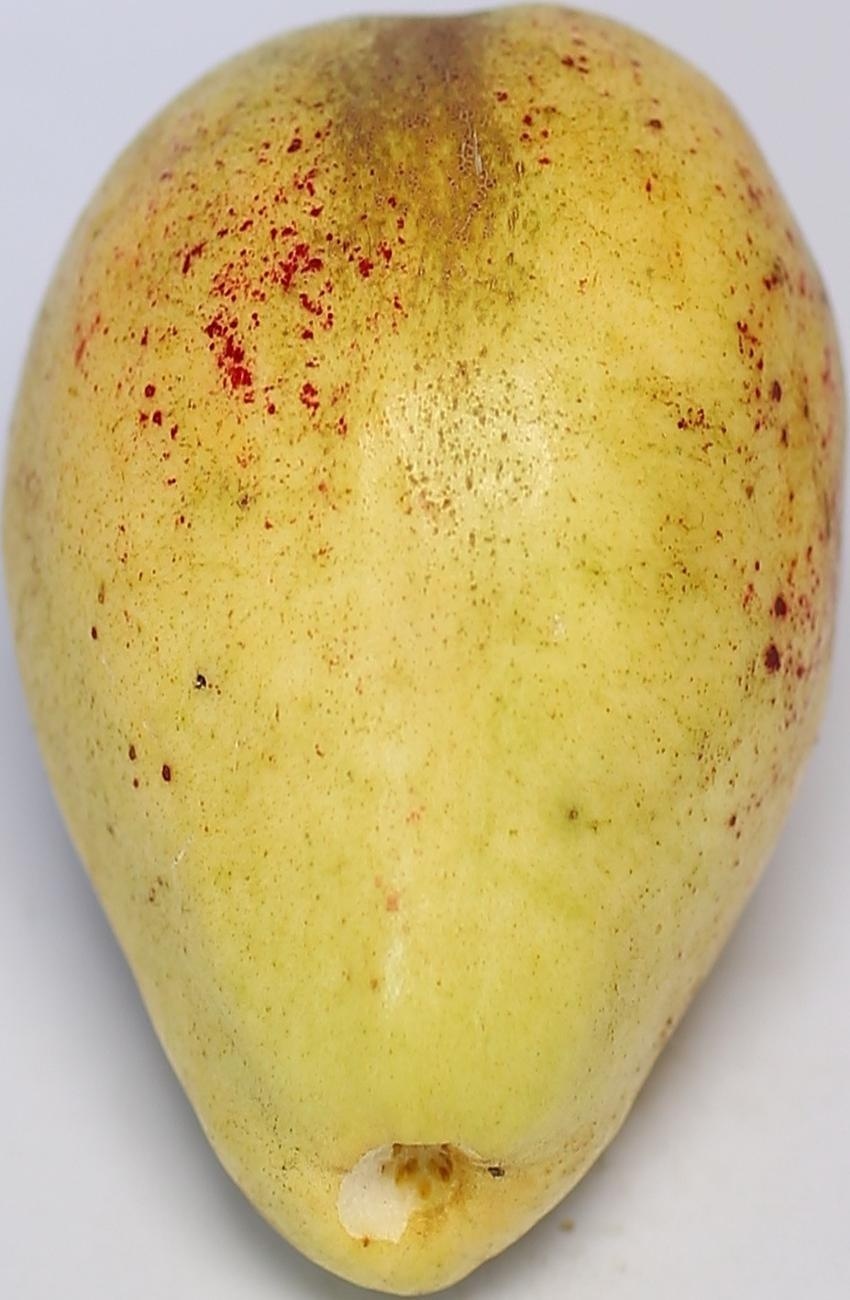
Maturity: ripe
Variety: riyali